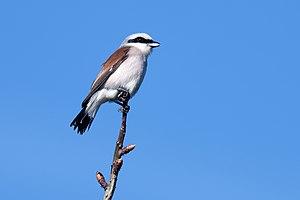
Pie-grièche écorcheur (Lanius collurio) à Arfeuilles, dans l'Allier, en France.